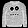
Label: Pullover